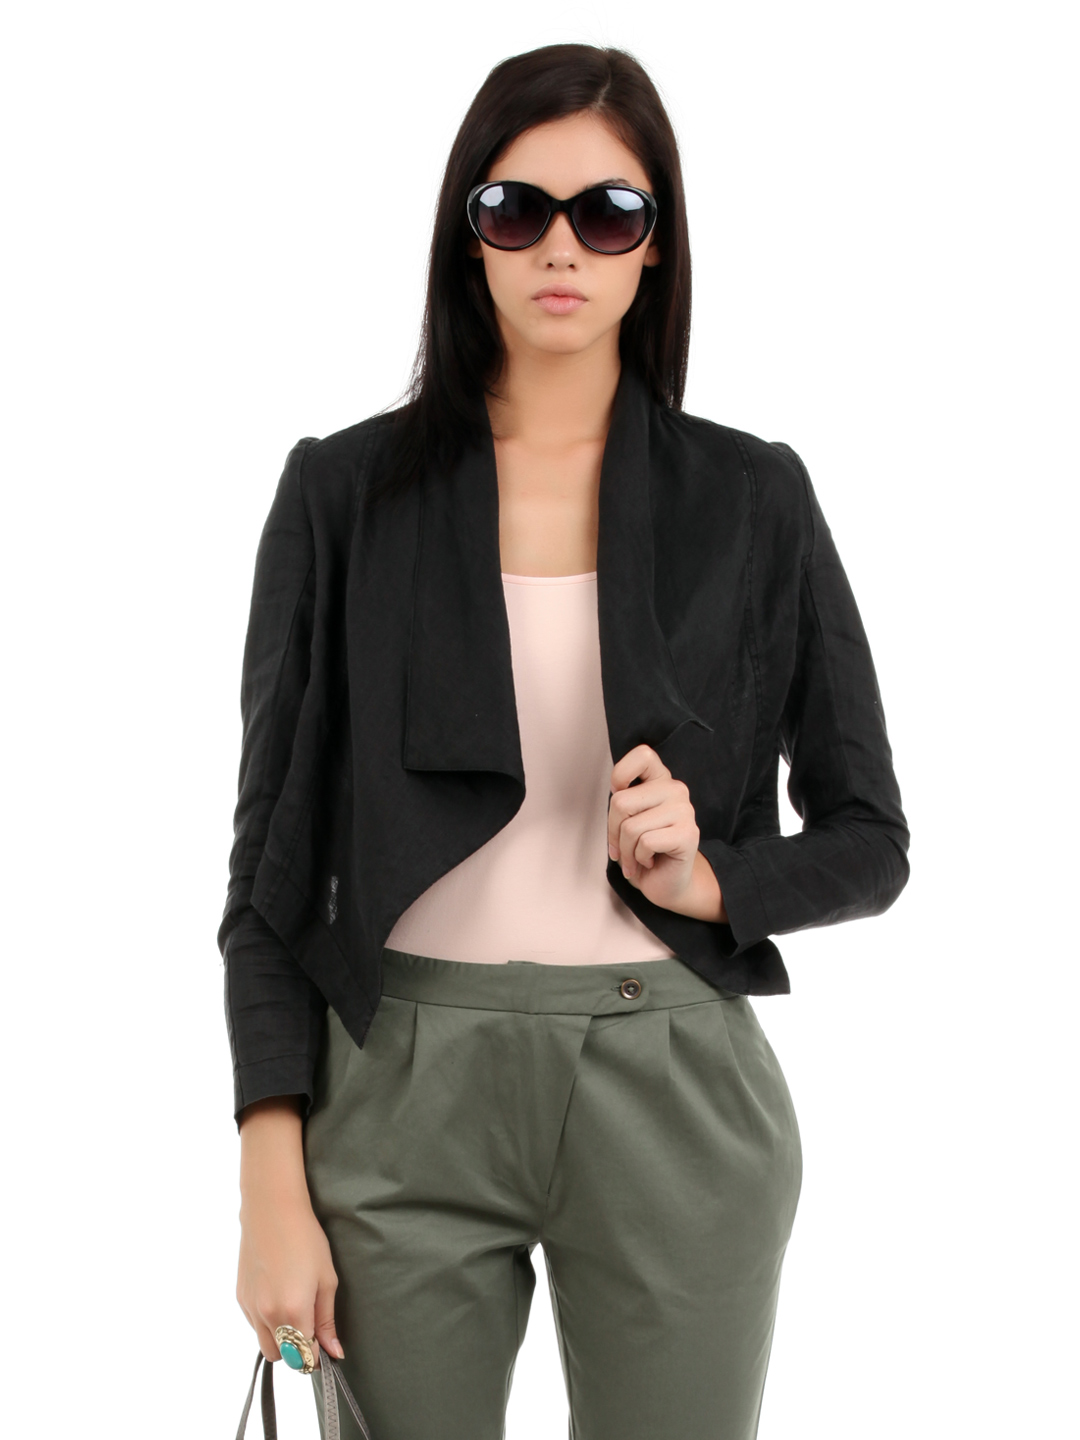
Elle Women Black Jacket
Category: Apparel / Topwear / Jackets
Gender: Women
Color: Black
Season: Summer 2012
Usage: Casual